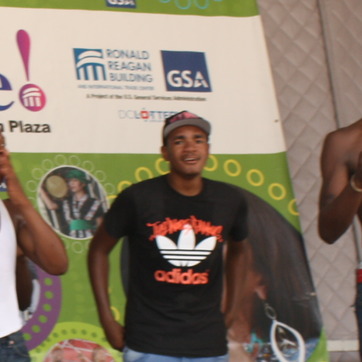
Material: skin